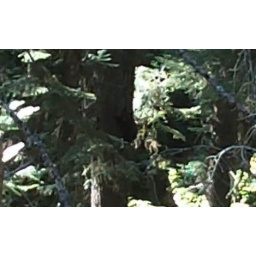
Wenaha bear cub in tree